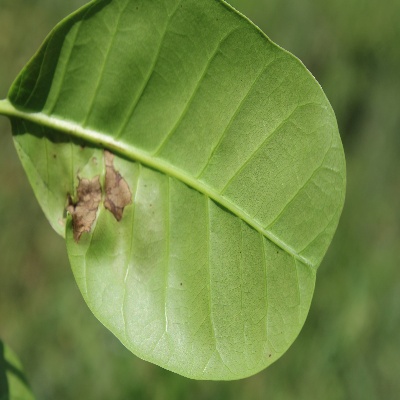
Crop: Cashew
Condition: leaf miner